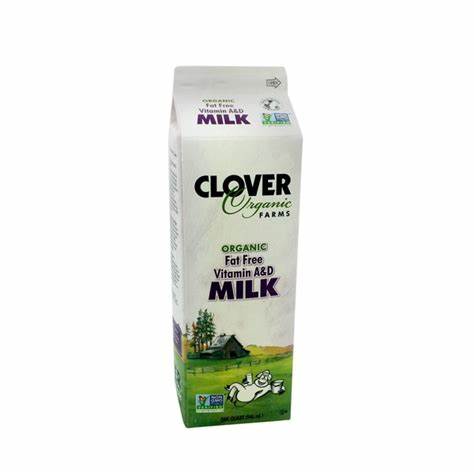
Label: cardboard